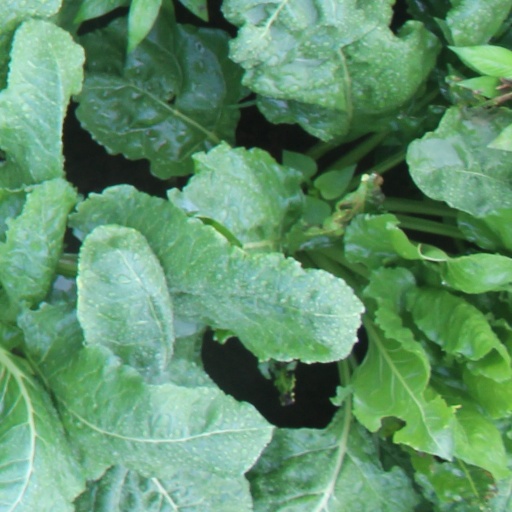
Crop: sugar beet